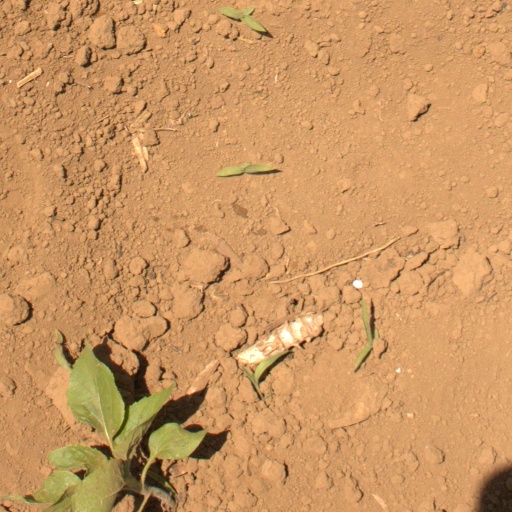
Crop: Jerusalem artichoke